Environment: real
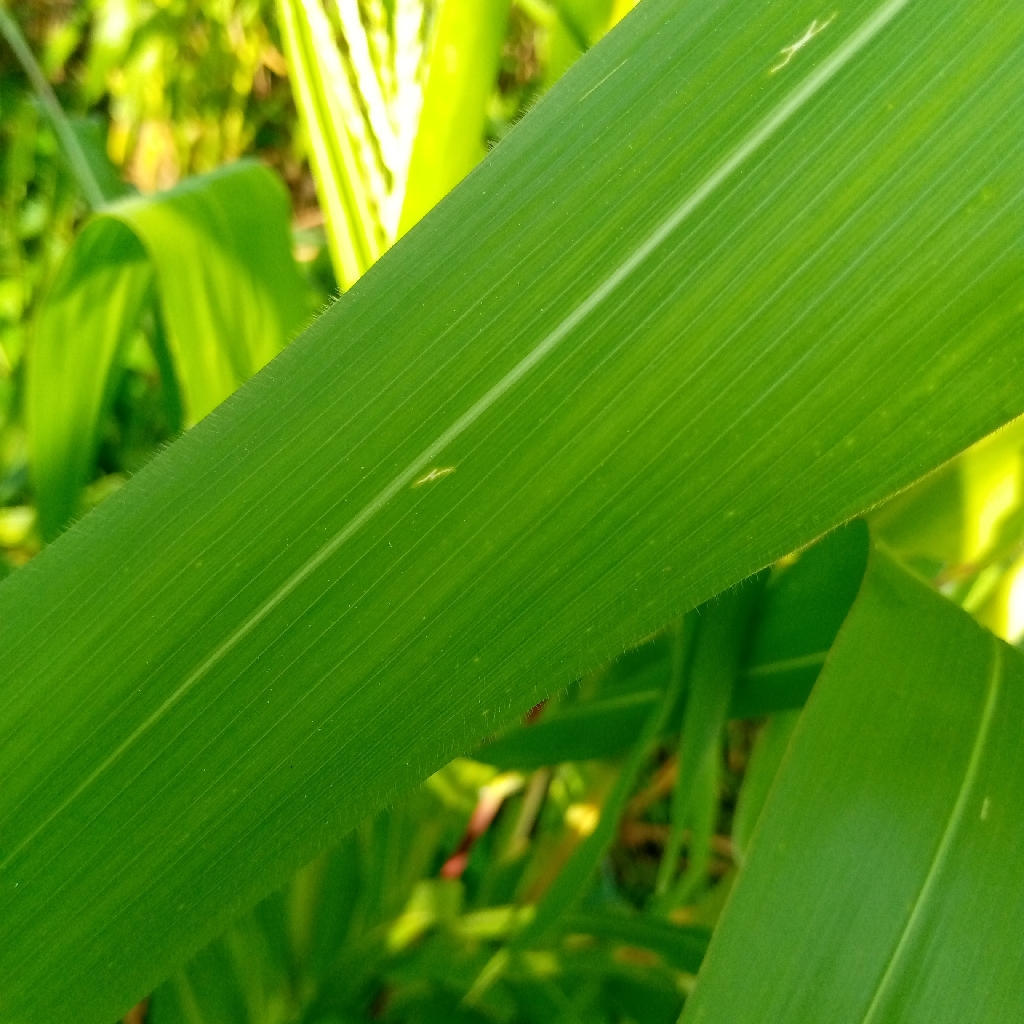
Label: healthy